Kinloch Castle

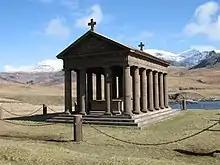
The Bullough Mausoleum at Harris

He then commissioned a London firm of architects, Leeming & Leeming, to design a luxurious new house. Work on Kinloch Castle began in 1897, employing 300 men from Eigg and Lancashire. The house was built in a castellated Tudor style, using red sandstone from the Isle of Arran. It had its own electricity supply, and also had modern plumbing, heating and telephone systems. A mechanical orchestrion, manufactured in Germany, was installed to provide music in the hall. Kinloch Castle was completed in 1900, at a total cost of £250,000, although further changes were made following Bullough's marriage in 1903. Formal and informal gardens, including a water garden, Japanese garden, bowling green and golf course, were laid out by 1912, using topsoil imported from Ayrshire. A walled garden with glasshouses was erected, which also briefly housed alligators.